Transportation in the Sacramento metropolitan area

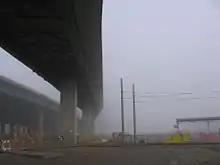
I-5 in Downtown Sacramento at the far left, with the I Street on-ramp to its right, looking up from a surface street

The highway enters Sacramento County from the south near Thornton, then continues northward through the western edge of Elk Grove that is mostly uninhabited wetlands with the exception of Laguna West. As I-5 approaches the city limits of Sacramento near Freeport, it runs adjacent to the Sacramento River that is on the west. The river then makes an abrupt westward curve after which the highway is flanked by the south Sacramento neighborhoods of Pocket-Greenhaven on the west and Meadowview on the east. The river curves back and meets with I-5 again, closing up the Pocket area. The highway then continues along the west side of Land Park, passing by William Land Park and the Sacramento Zoo. As it reaches the southwest corner of the downtown grid, the highway has a full-service junction with the 50/Business 80 freeway, and also merges with California State Route 99 for a concurrency.